Brachiopod

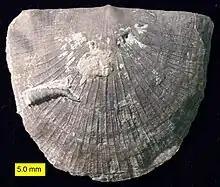
Strophomenid brachiopod with attached cornulitid worm tube (Upper Ordovician, SE Indiana, USA). Brachiopod valves often serve as substrates for encrusting organisms.

Brachiopods are an entirely marine phylum, with no known freshwater species. Most species avoid locations with strong currents or waves, and typical sites include rocky overhangs, crevices and caves, steep slopes of continental shelves, and in deep ocean floors. However, some articulate species attach to kelp or in exceptionally sheltered sites in intertidal zones. The smallest living brachiopod, "Gwynia", is only about long, and lives in between gravel grains. Rhynchonelliforms, whose larvae consume only their yolks and settle and develop quickly, are often endemic to an area and form dense populations that can reach thousands per meter. Young adults often attach to the shells of more mature ones. On the other hand, inarticulate brachiopods, whose larva swim for up to a month before settling, have wide ranges. Members of the discinoid genus "Pelagodiscus" have a cosmopolitan distribution.